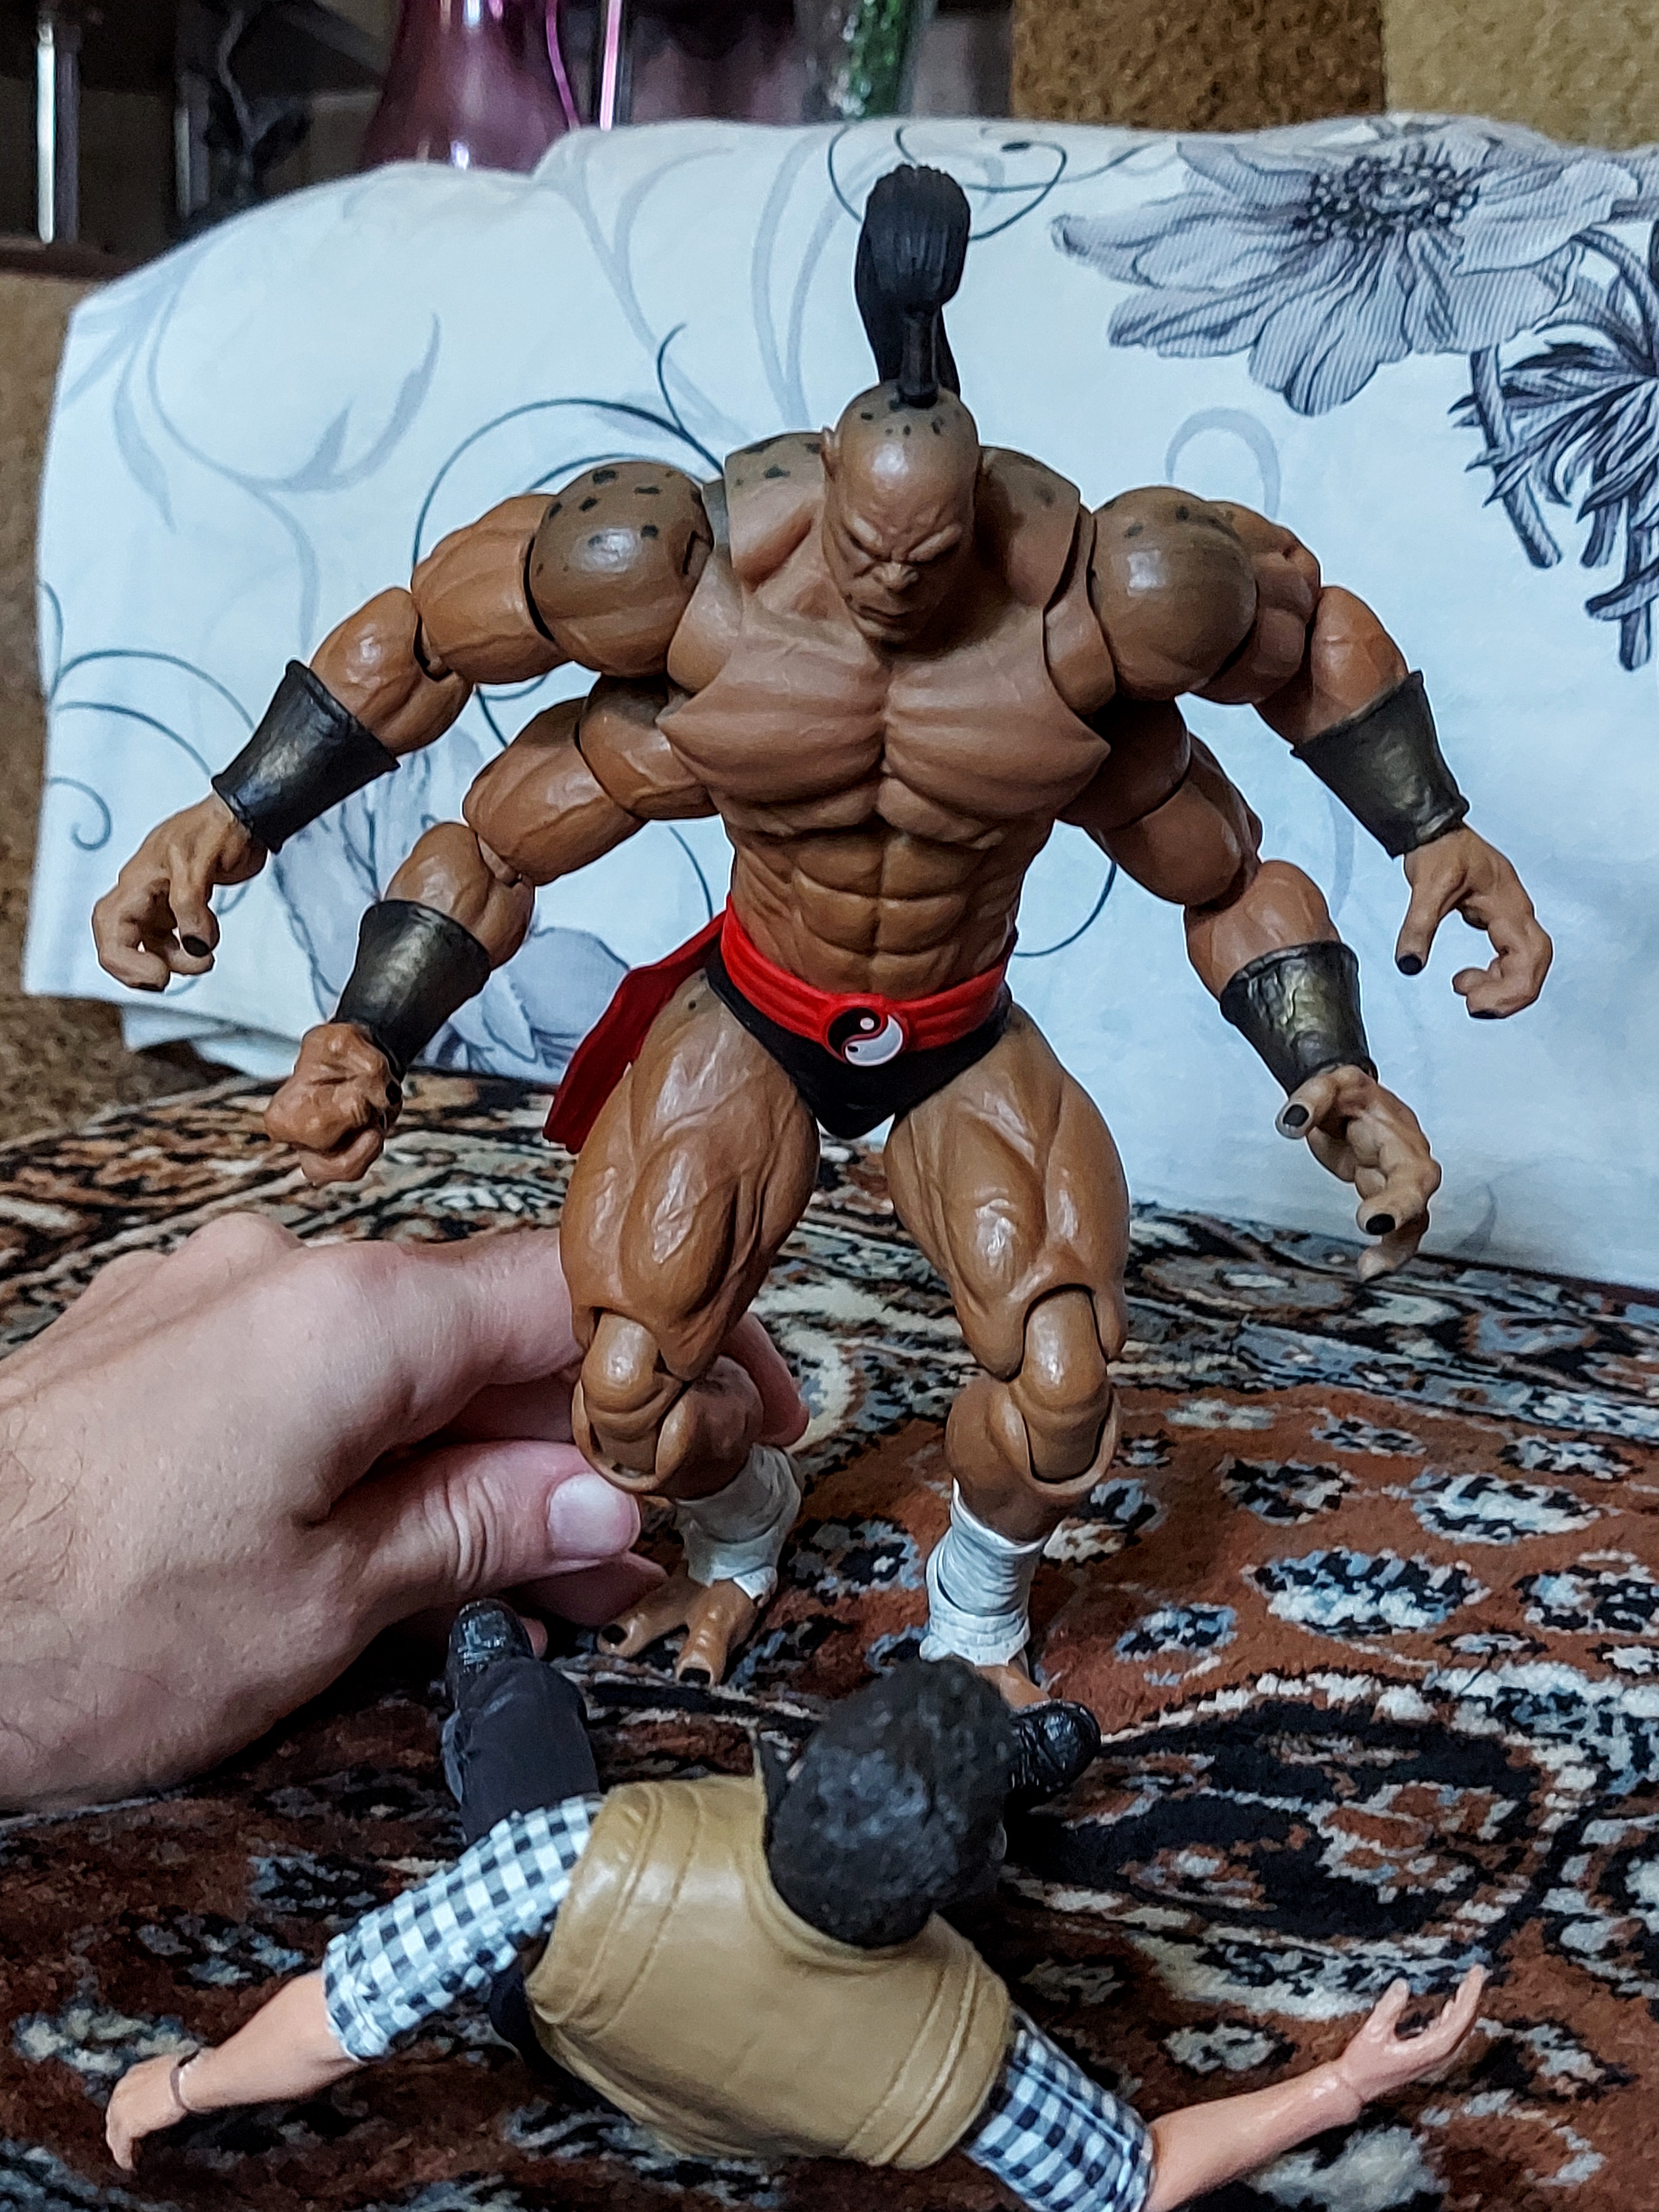
Shokan, storm, collectibles, warrior, fighter, action, figure, human body, shorts, combat sport, chest, bodybuilding, bodybuilder, Barechested, contact sport, art, thigh, wrestling, striking combat sports, event, action figure, sports, abdomen, physical fitness, metal, fictional character, underpants, flesh, toy, fiction, wrestler, competition event, briefs, elbow, championship, collectable, competition, figurine, hero